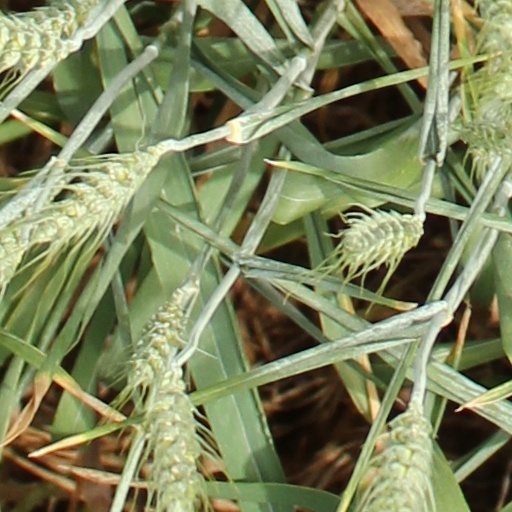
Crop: wheat